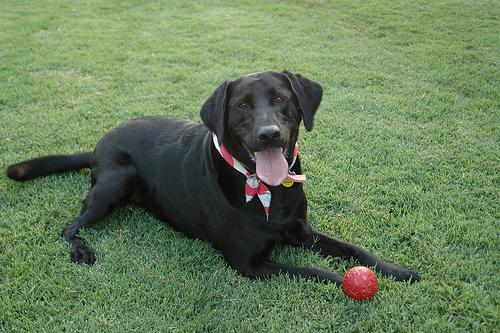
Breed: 3580-n000122-Labrador_retriever